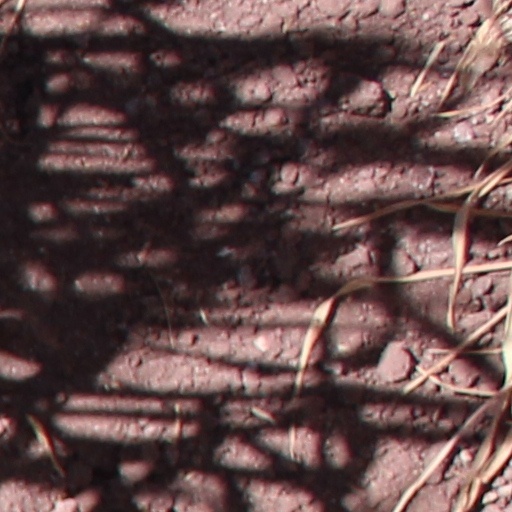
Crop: wheat